New Town, Prague

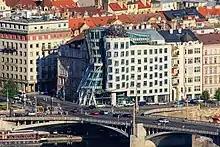
Jiraskovo namesti with the Dancing House is on the bank of the Vltava River

The new city covered an area of about and was thus more than double the size of the Old Town (106 hectares or 260 acres). It was about long from North to South, and 0.8 to 1.2 km (½ to ¾ mile) wide from east to west. The planned area was subdivided into several plots, according to the suitability of the land for the arrangement of the new town. Along the Vltava, from Vyšehrad towards the Old Town, several settlements of tanners and fishermen, with their own churches as well as a Jewish cemetery, already existed. To the West of the Old Town, on the Vltava, the settlement of Poříčí ("Riverside") was already densely built, containing two churches, St. Clement's and St. Peter's, as well as the bishop's court.